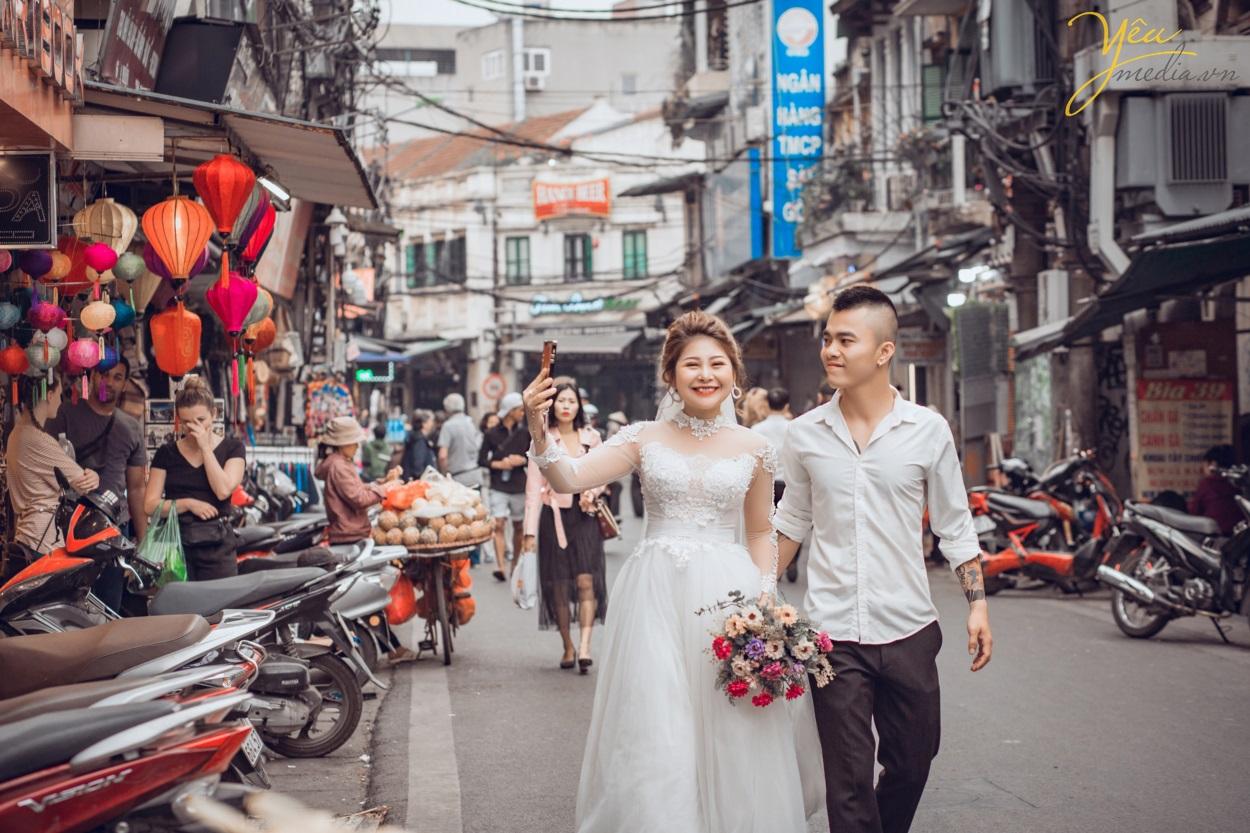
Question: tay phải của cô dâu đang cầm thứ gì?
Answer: một chiếc điện thoại